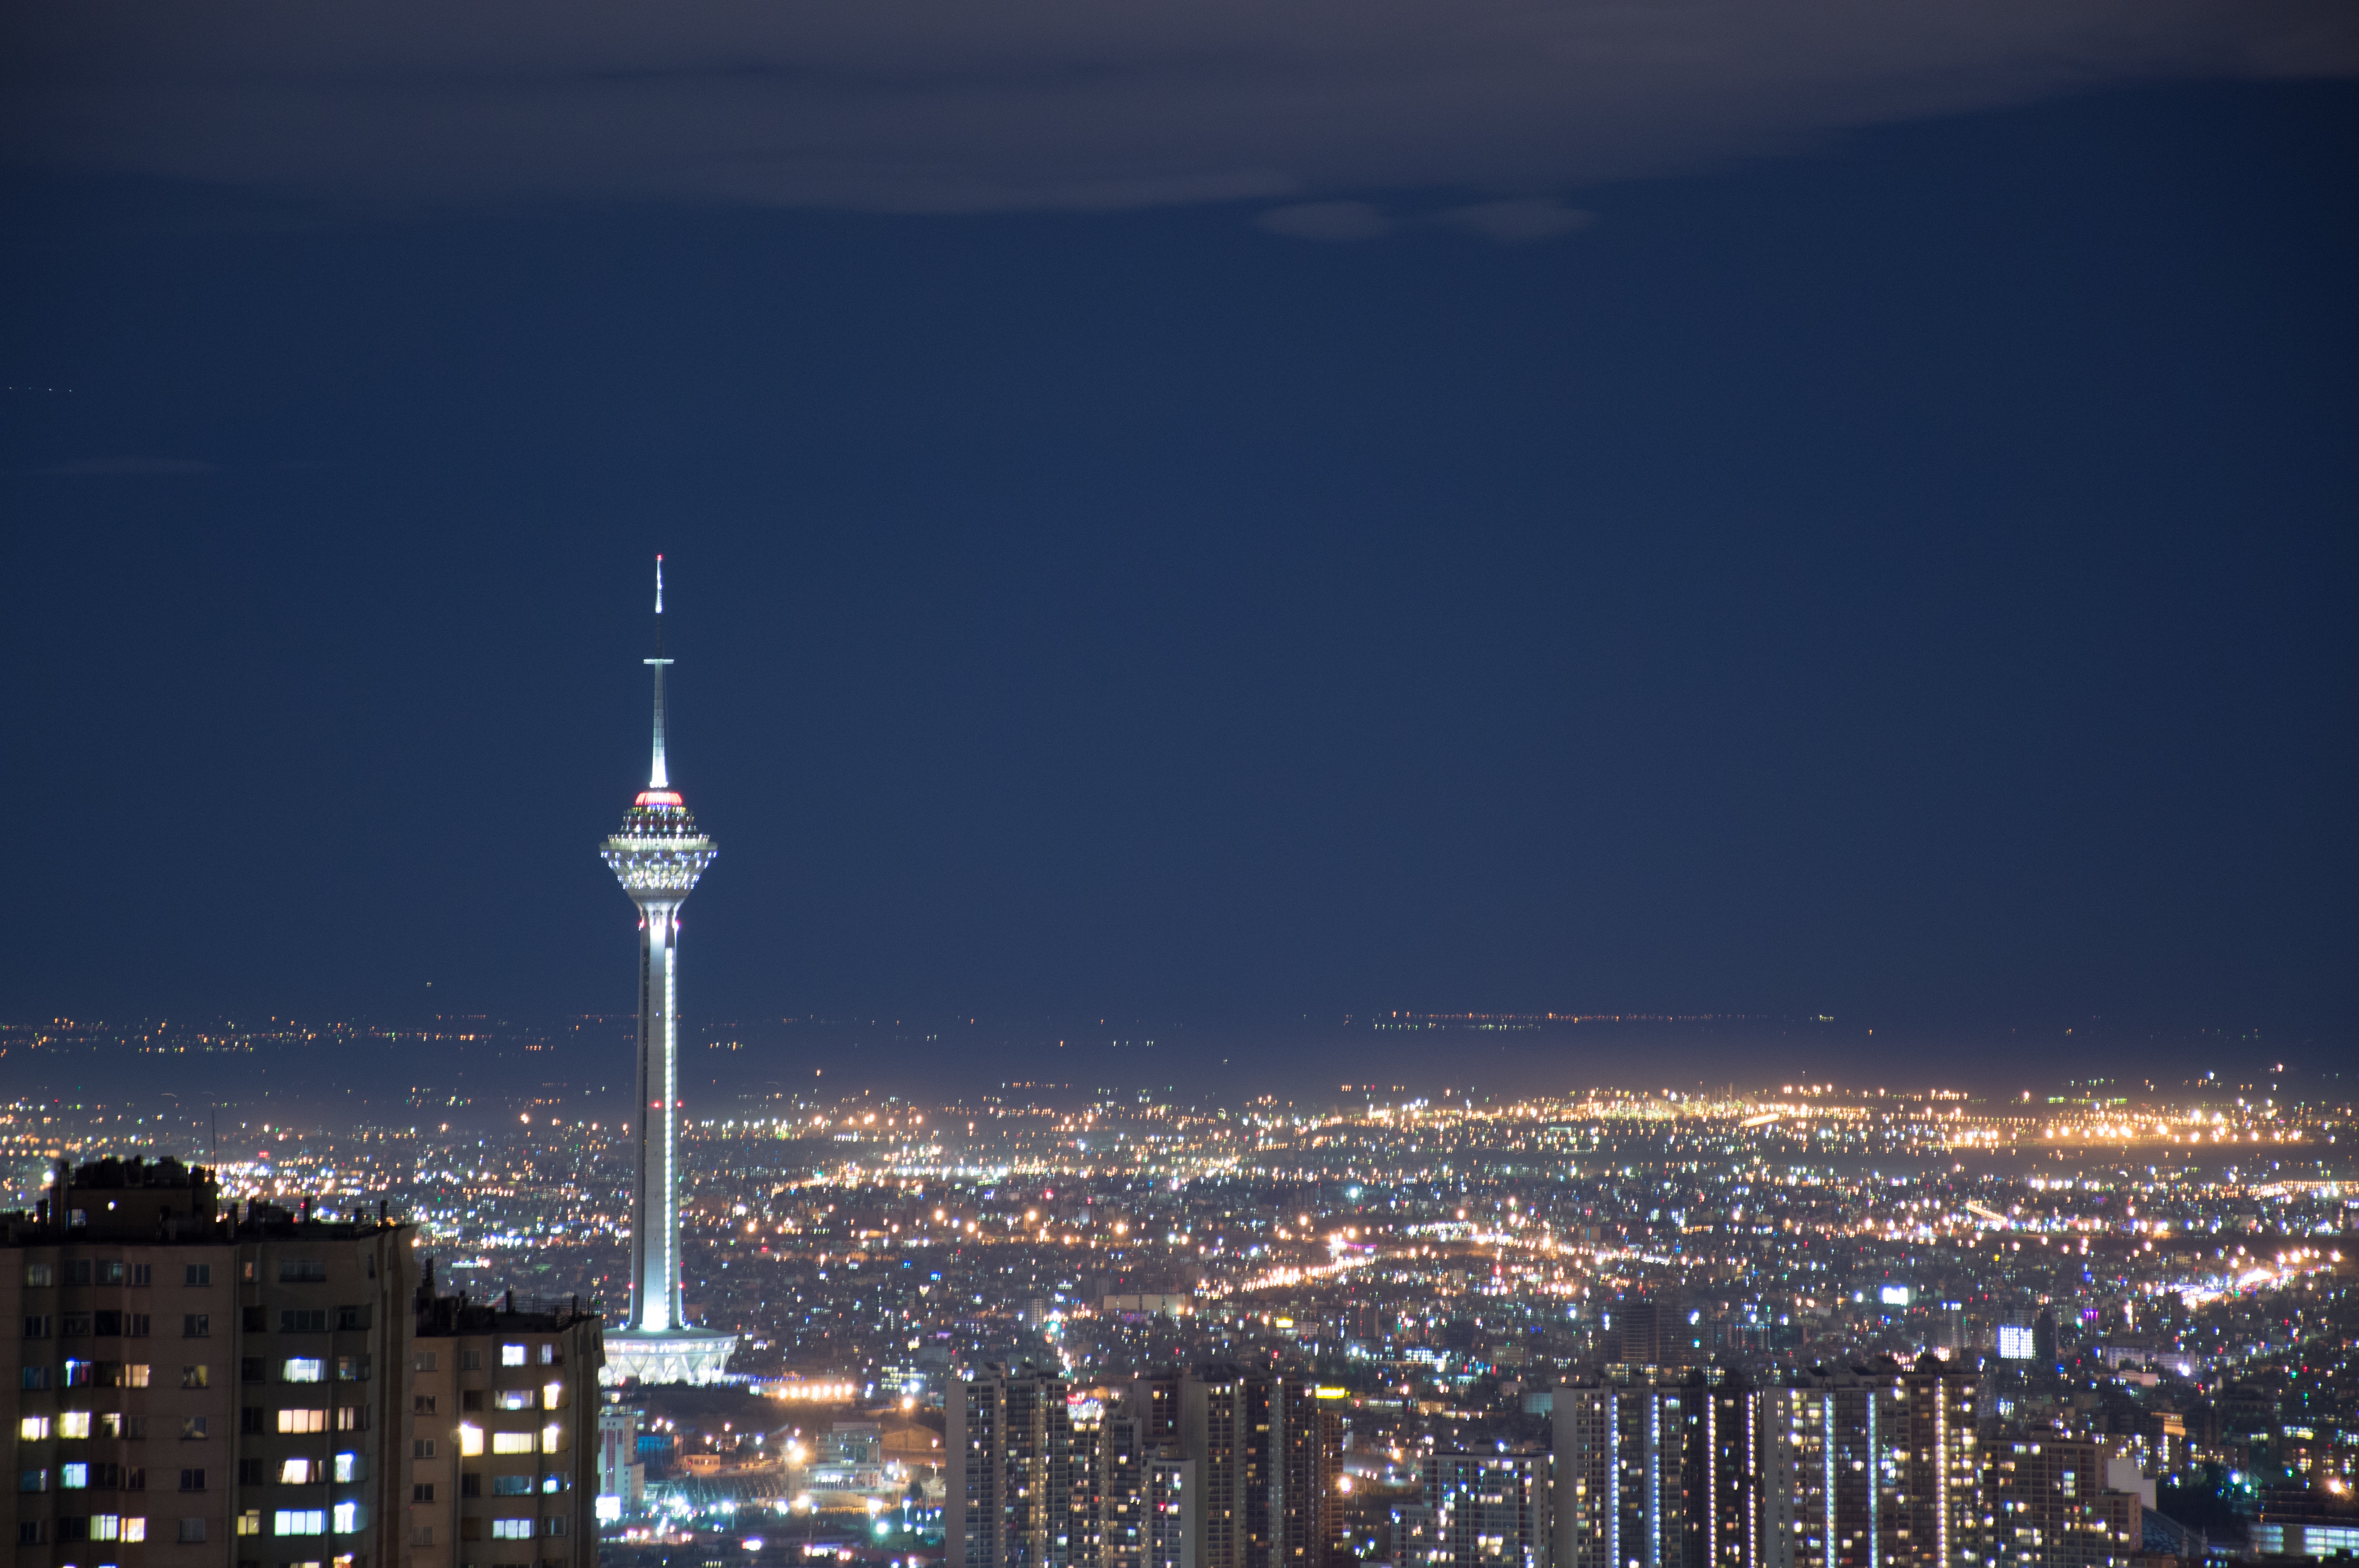
horizon, sky, skyline, night, city, skyscraper, cityscape, dusk, evening, reflection, tower, metropolis, human settlement, atmosphere of earth